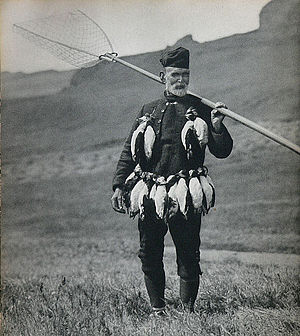
Mykines / Geografi / Fauna
Mykines er den vestligste ø på Færøerne. På Mykines findes kun bygden Mykines. Indtil slutningen af 2004 udgjorde øen en selvstændig kommune, men er nu sammenlagt med Sørvágur kommune.